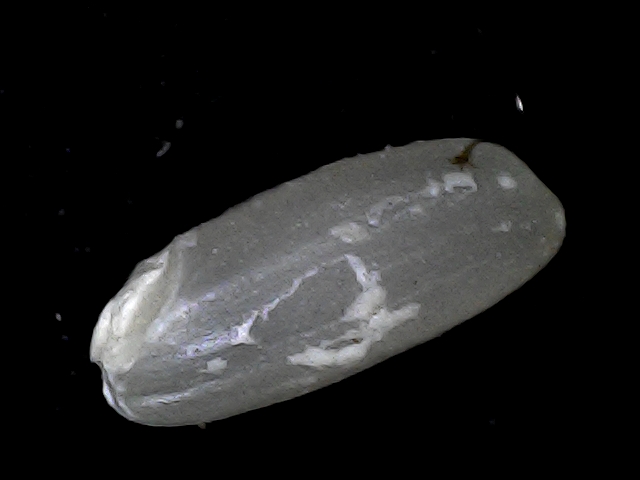
Rice variety: BD79